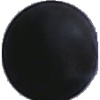
Label: Grape Blue 1